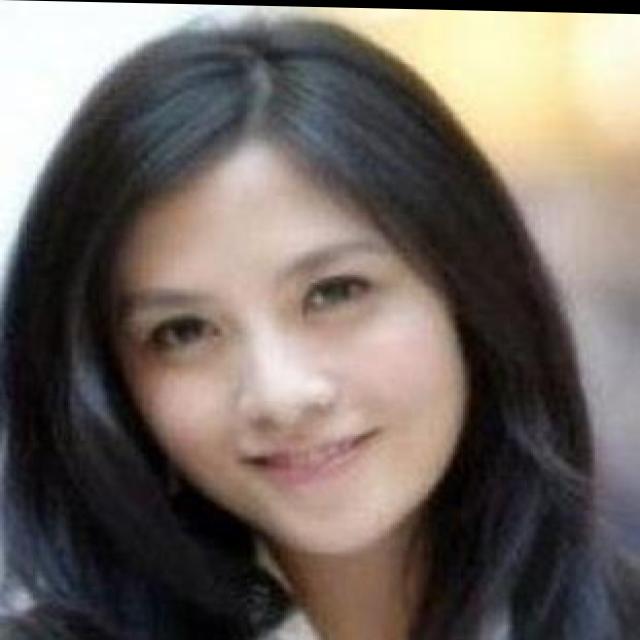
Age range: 21-44